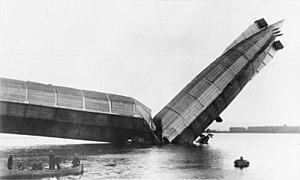
Un dirigeable militaire est un ballon dirigeable, c'est-à-dire un aérostat manœuvrable et capable de se propulser, employé par une force armée. Les premiers modèles furent développés au début du XXᵉ siècle, principalement en France et en Allemagne : les forces armées de ces deux pays se livrèrent alors à une course aux armements. Les expérimentations de ces aéronefs militaires furent largement médiatisées, malgré de nombreux accidents mortels.
Le HMA No. 1, appelé aussi le Mayfly, fut le premier grand ballon dirigeable construit pour la marine de guerre britannique, à l'imitation des zeppelins de la marine allemande. Construit en 1911, il s'est cassé lors des premiers essais et le projet fut abandonné au profit de l'aviation.